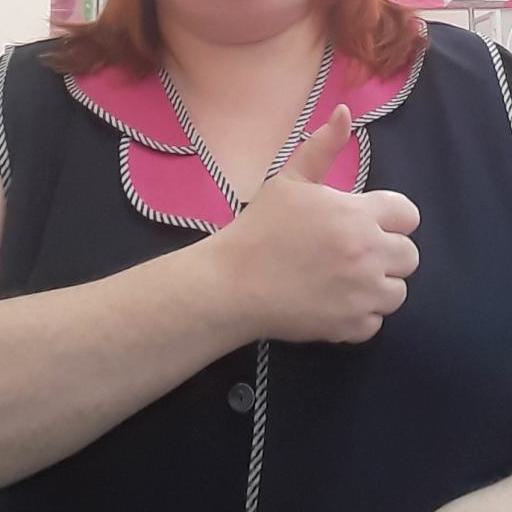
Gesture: like